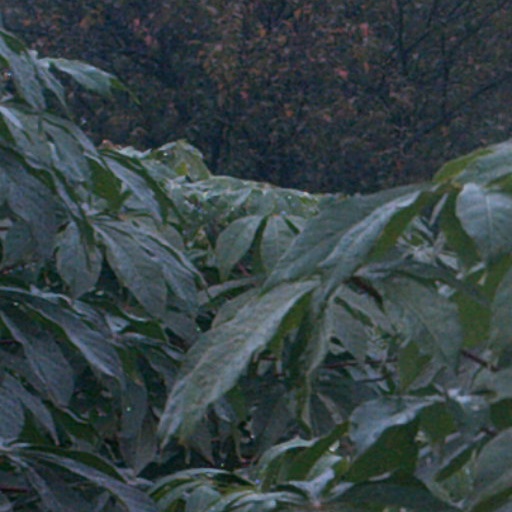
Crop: cassava